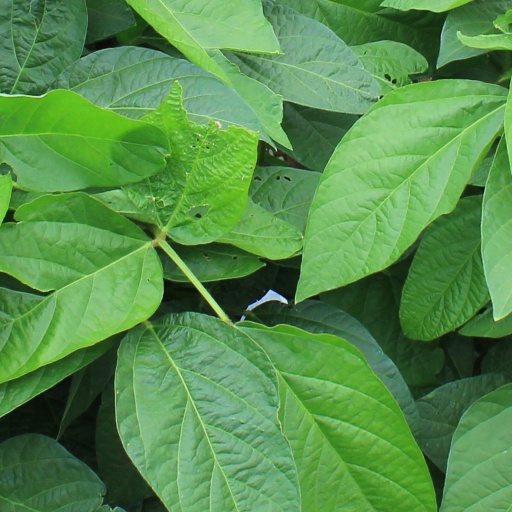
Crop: soybean